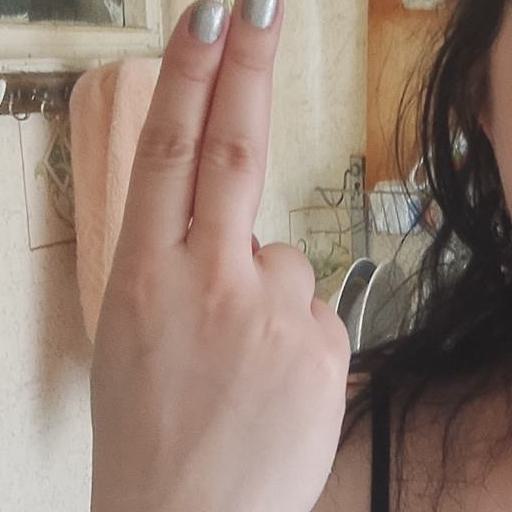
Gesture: two_up_inverted